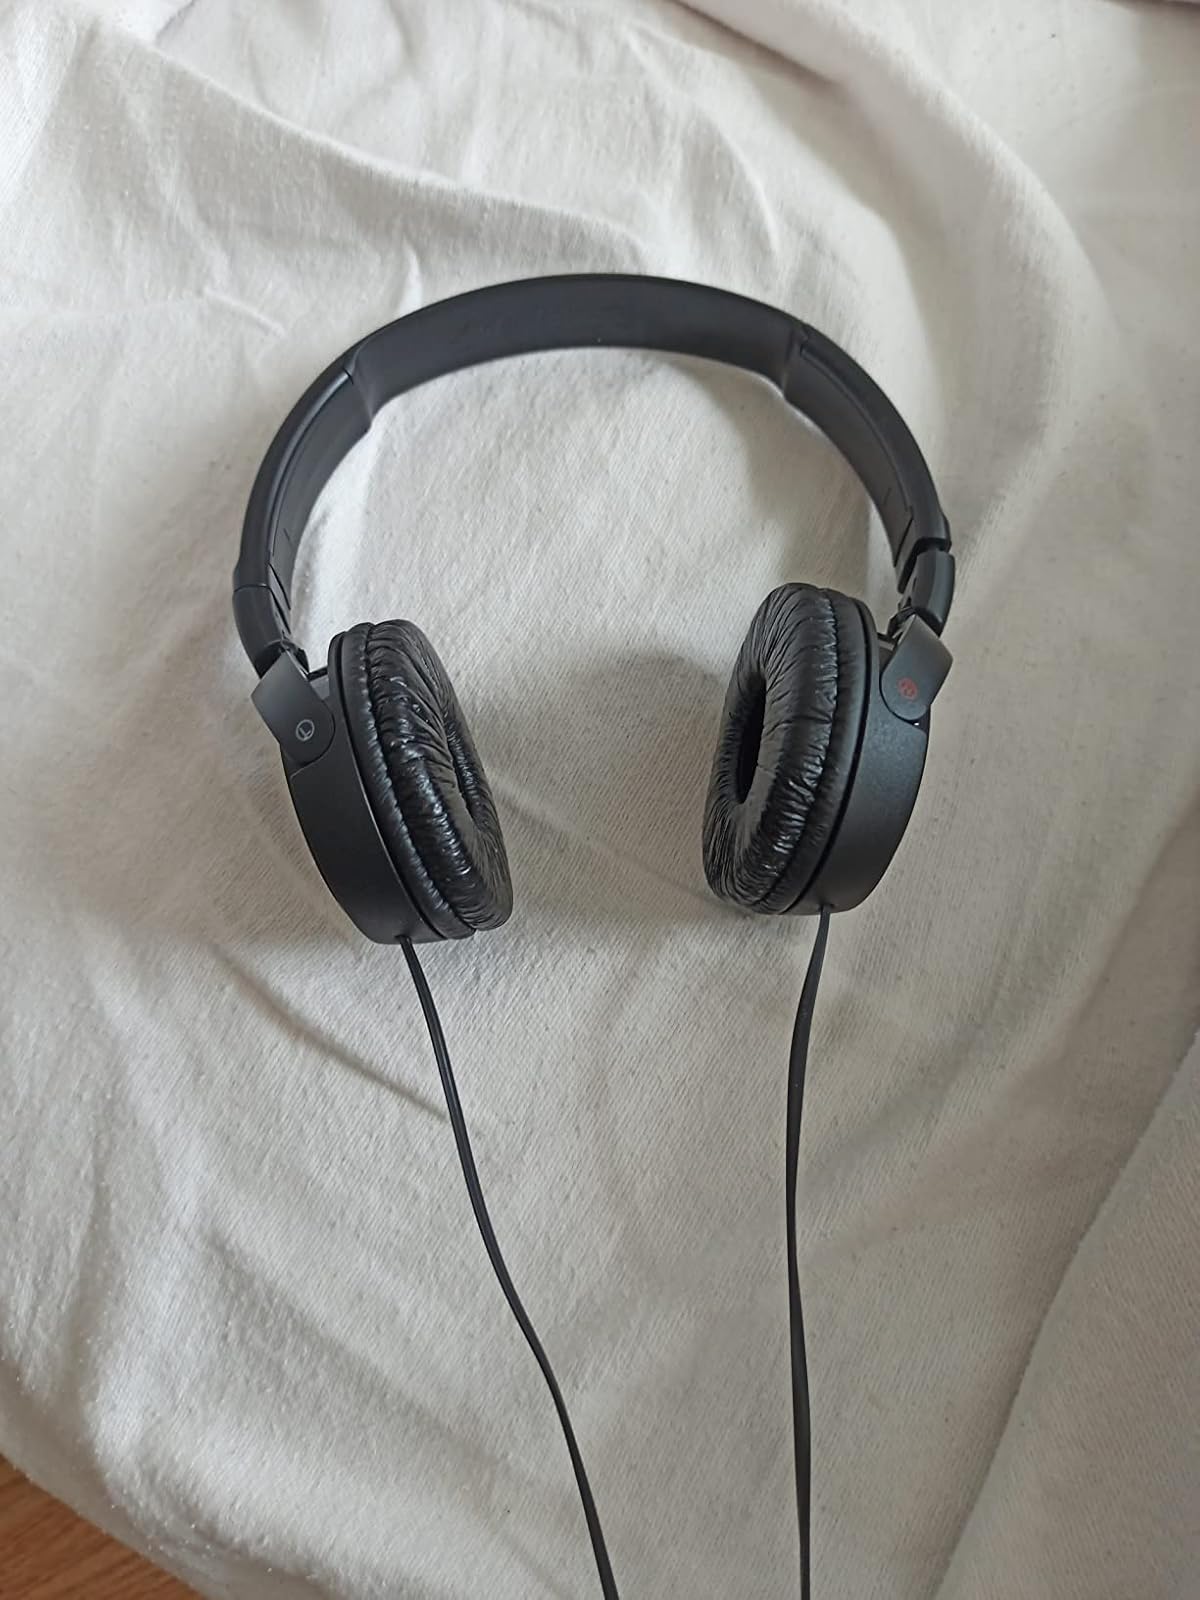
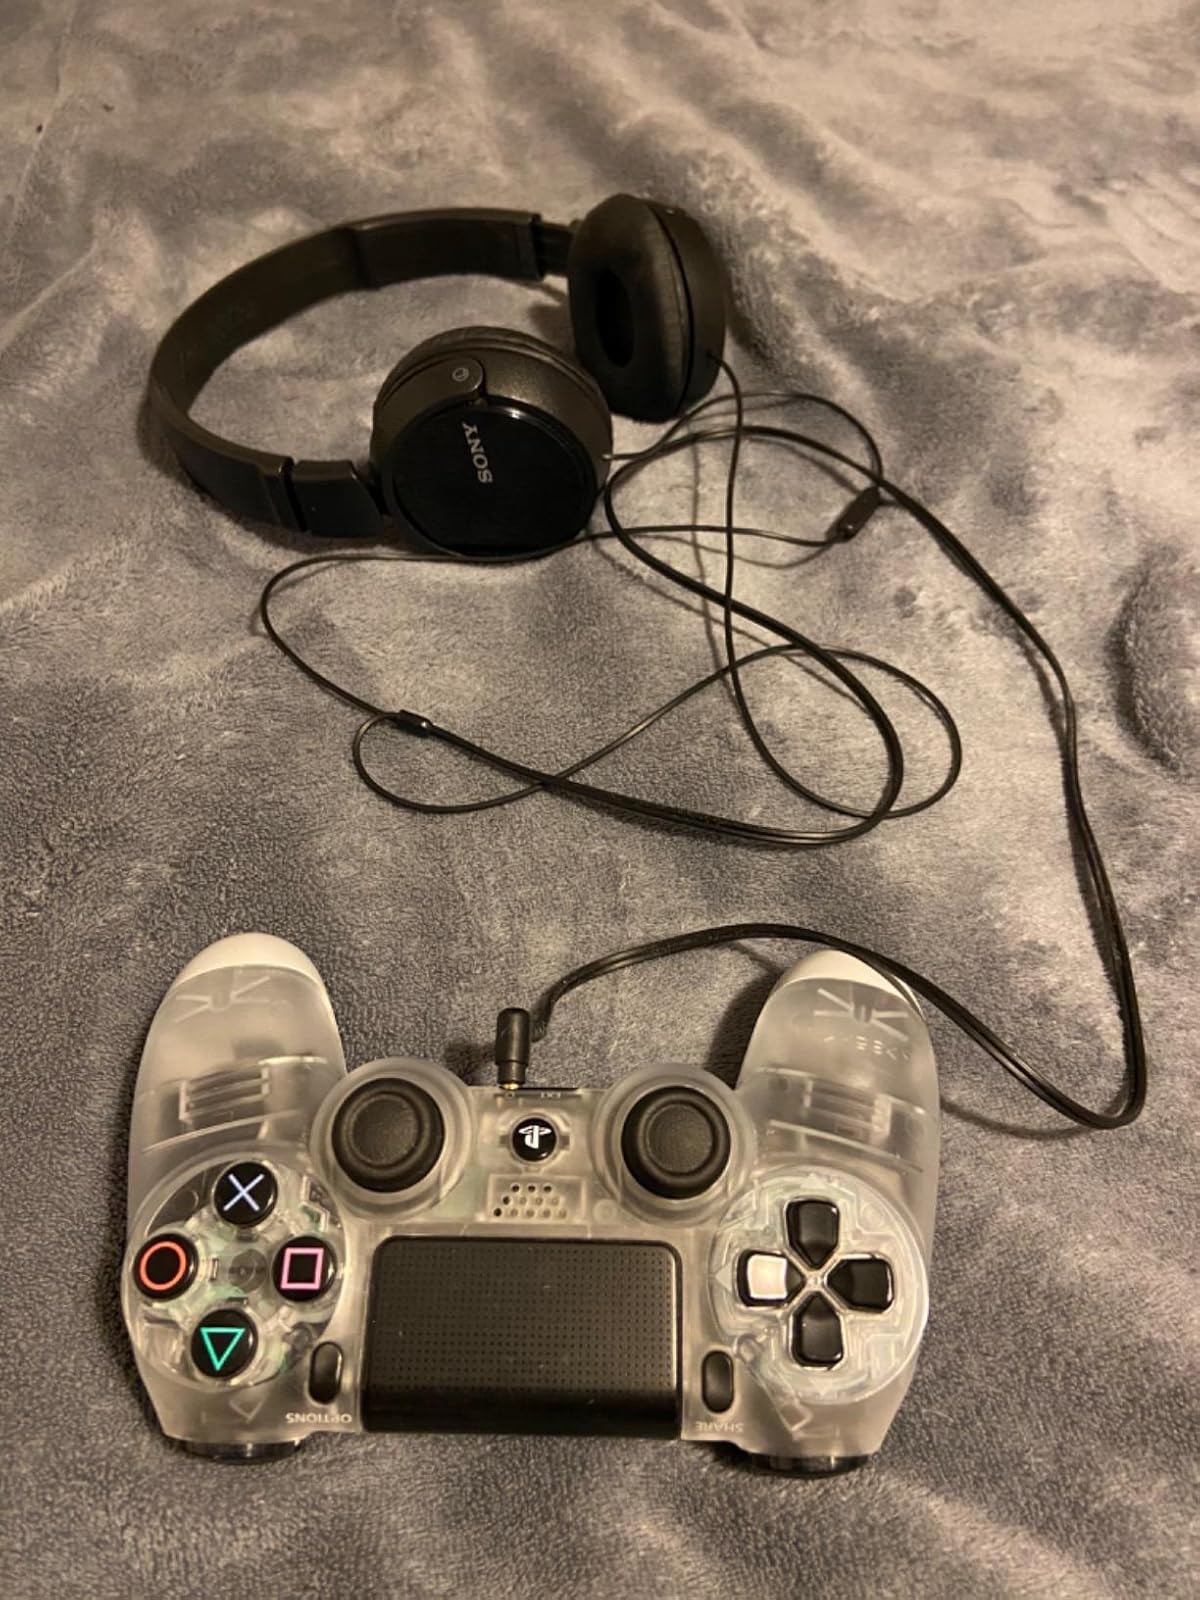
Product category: headphones
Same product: no